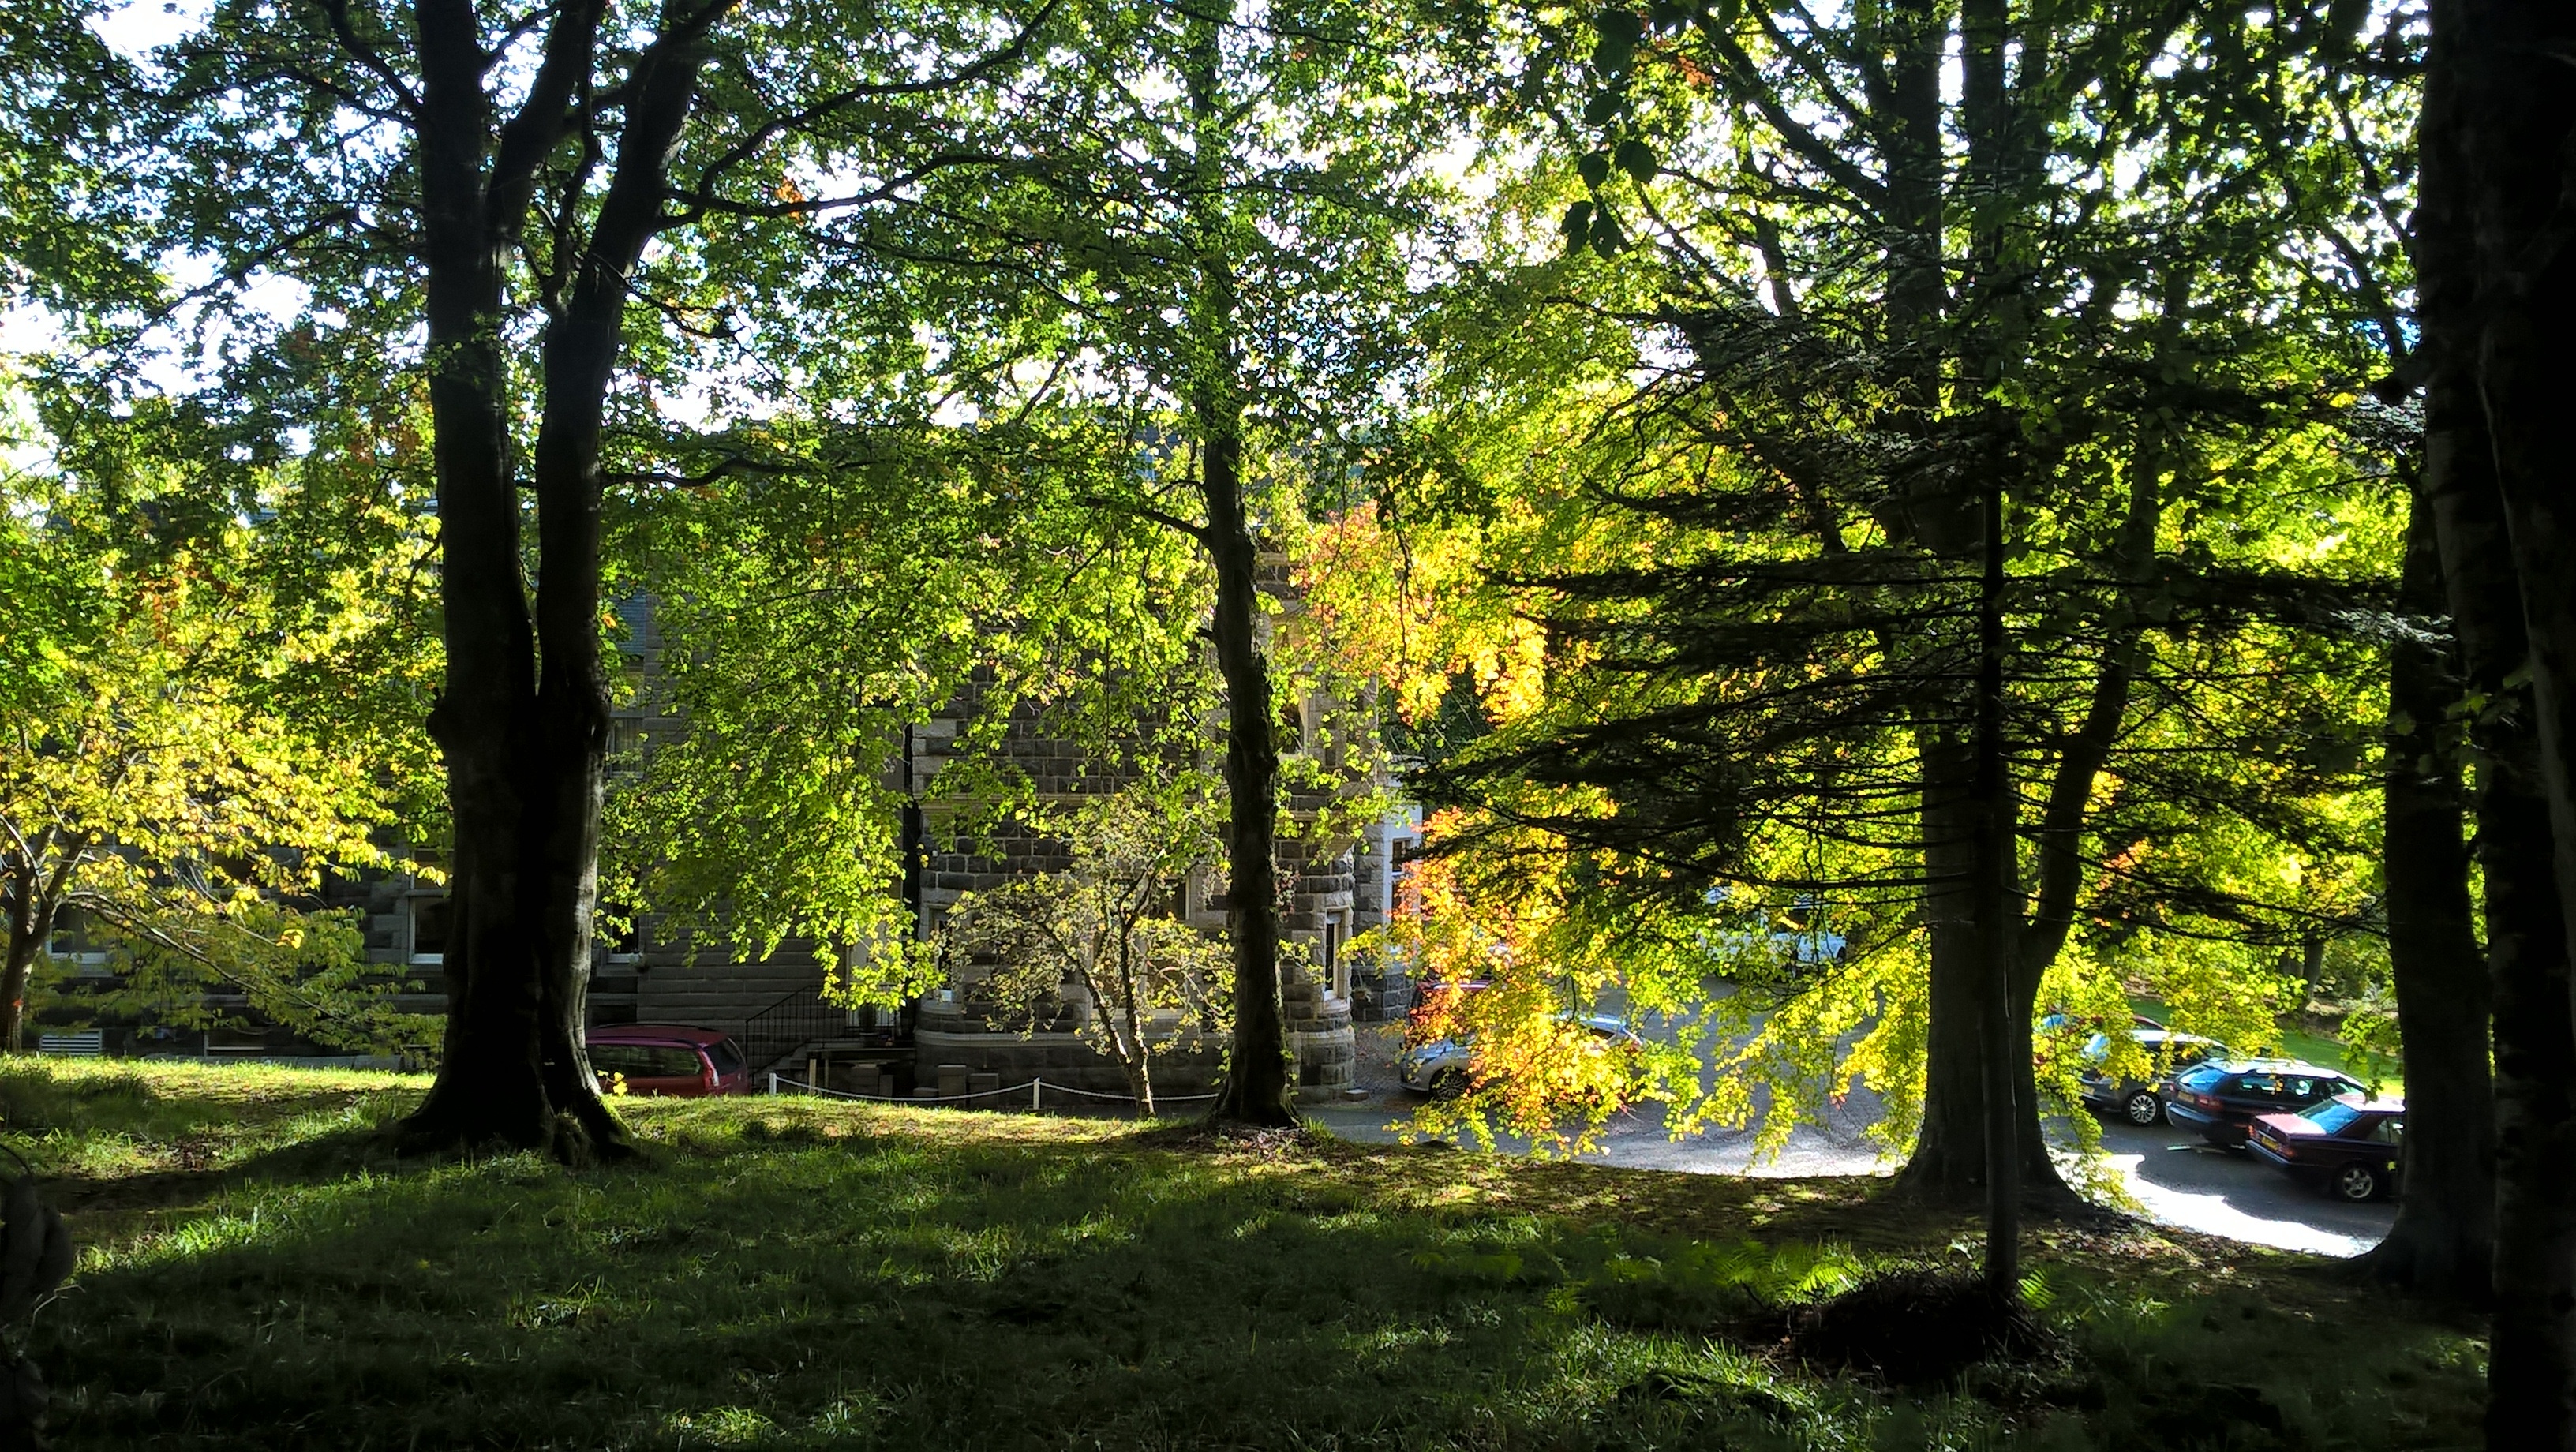
tree, nature, forest, plant, meadow, sunlight, leaf, flower, green, autumn, park, season, deciduous, woodland, habitat, ecosystem, biome, natural environment, woody plant